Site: brandenburg
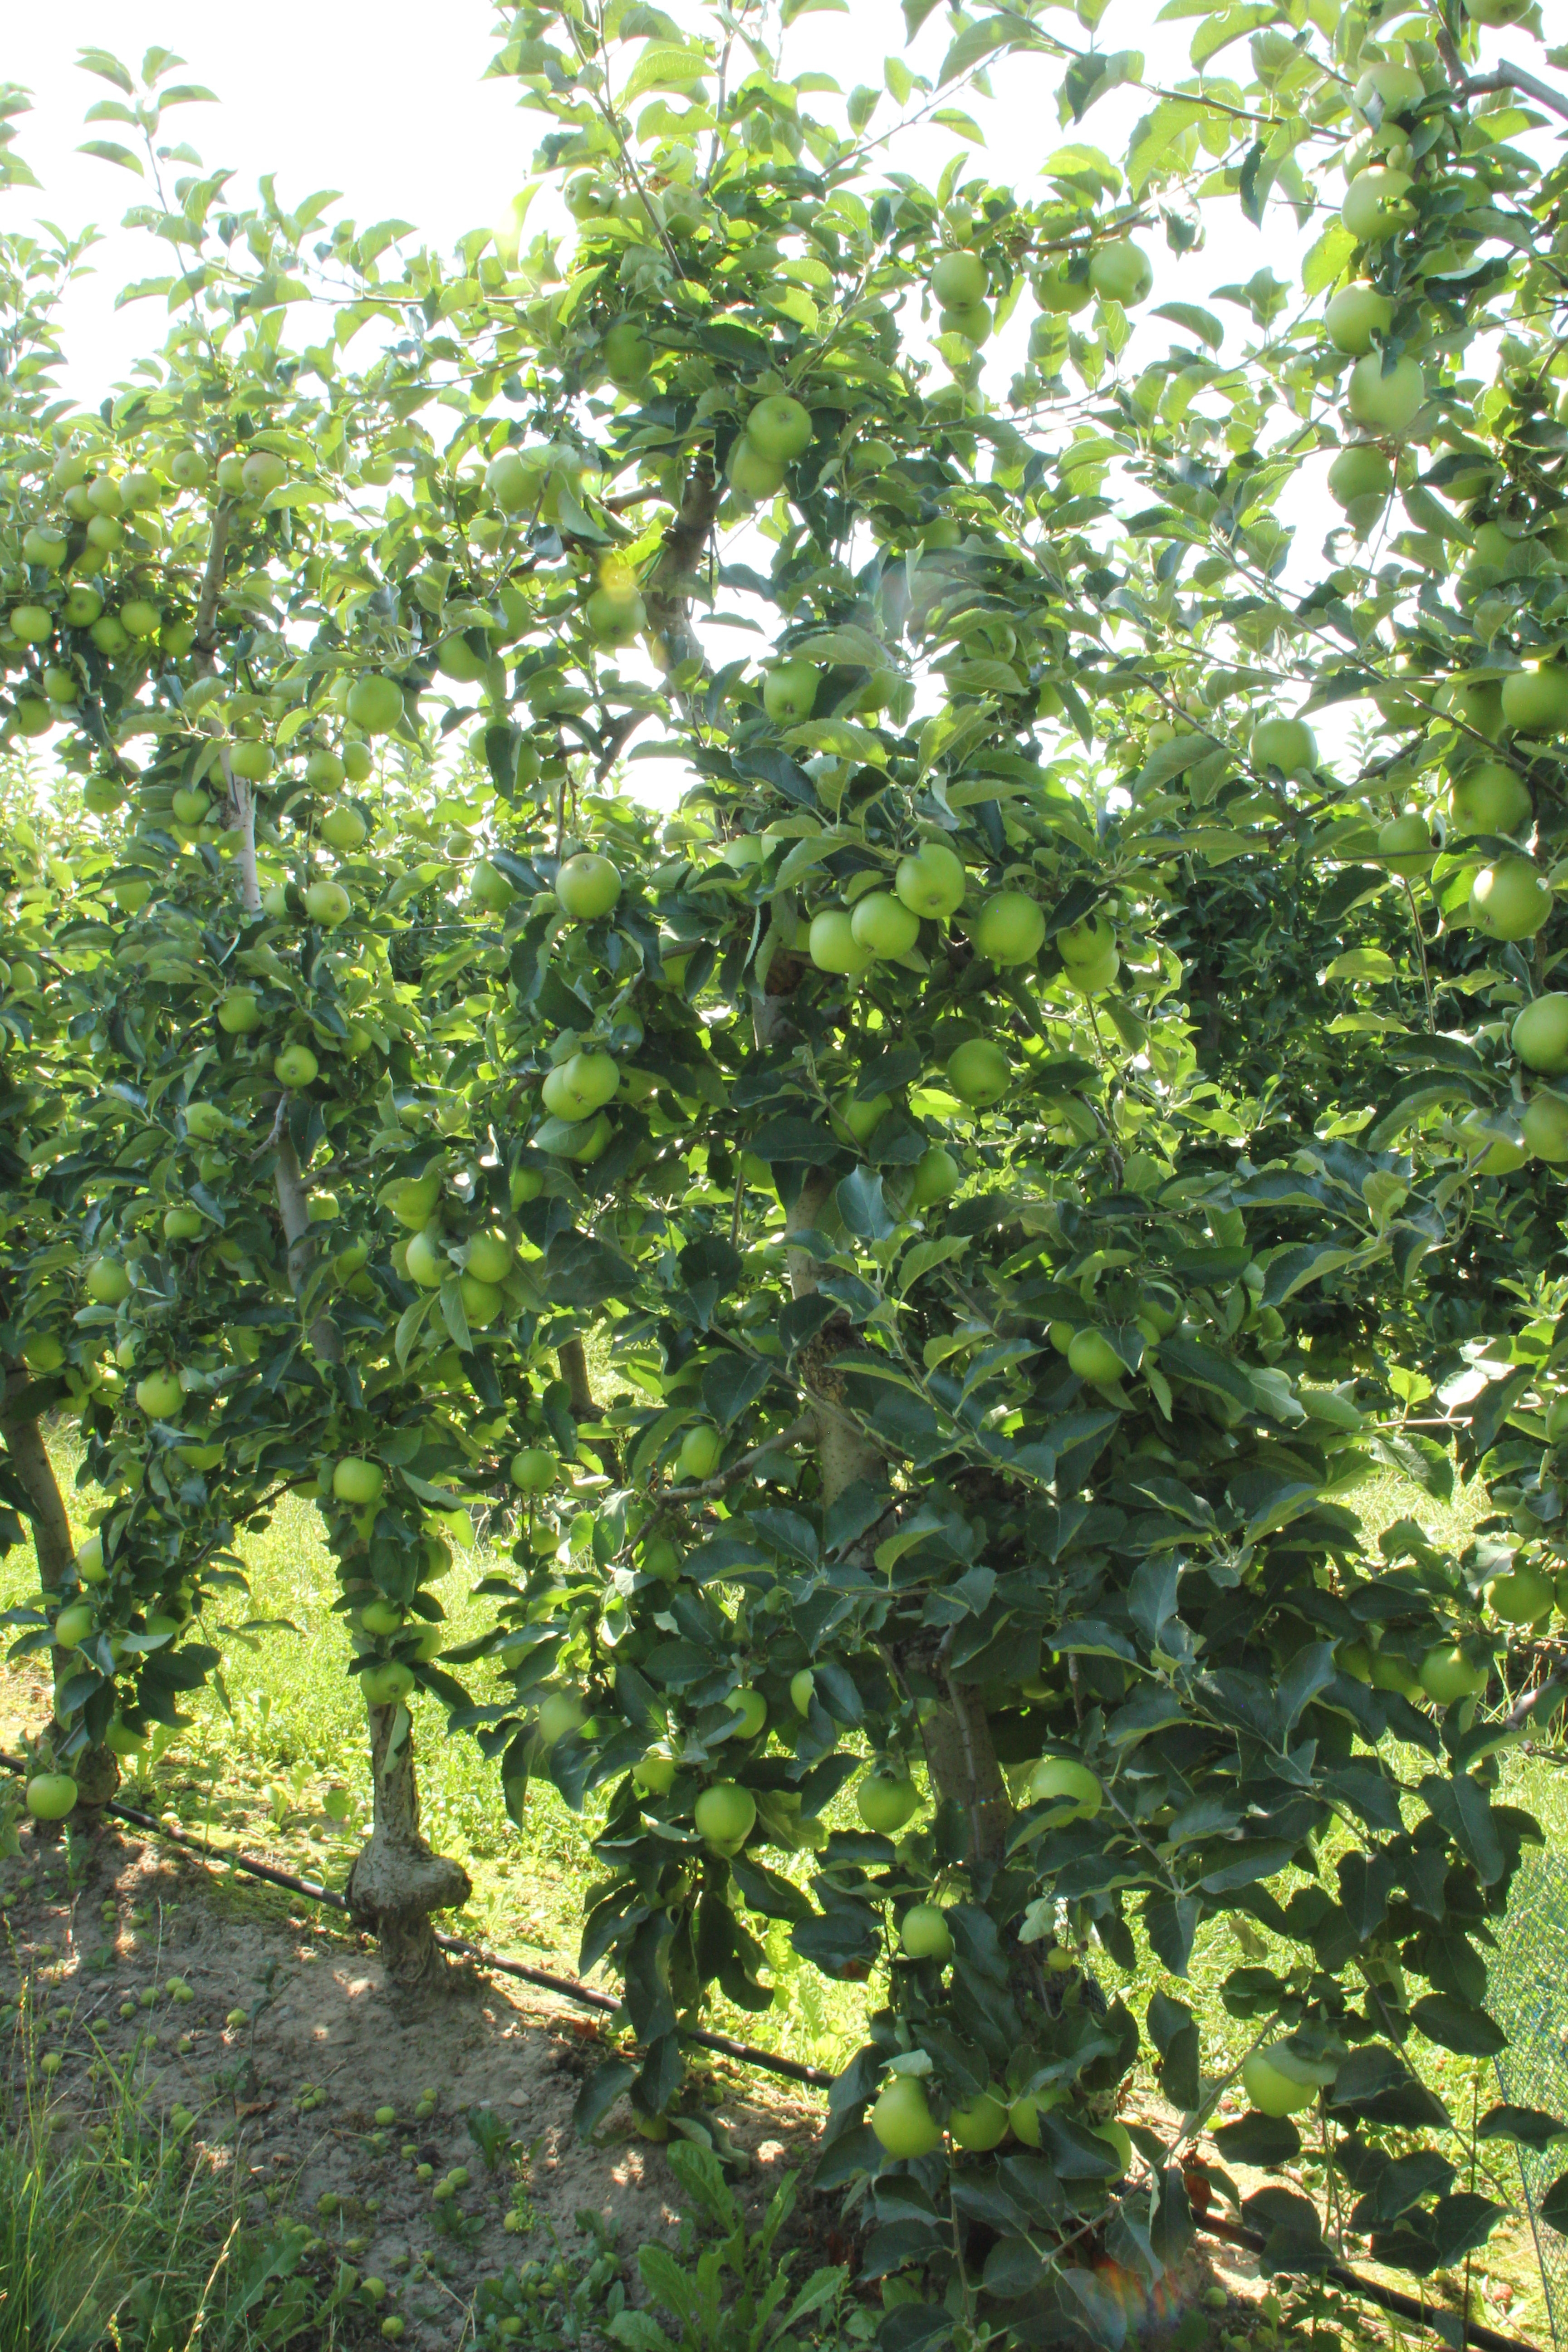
Growth stage (BBCH 77): Development of fruit